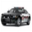
Label: automobile